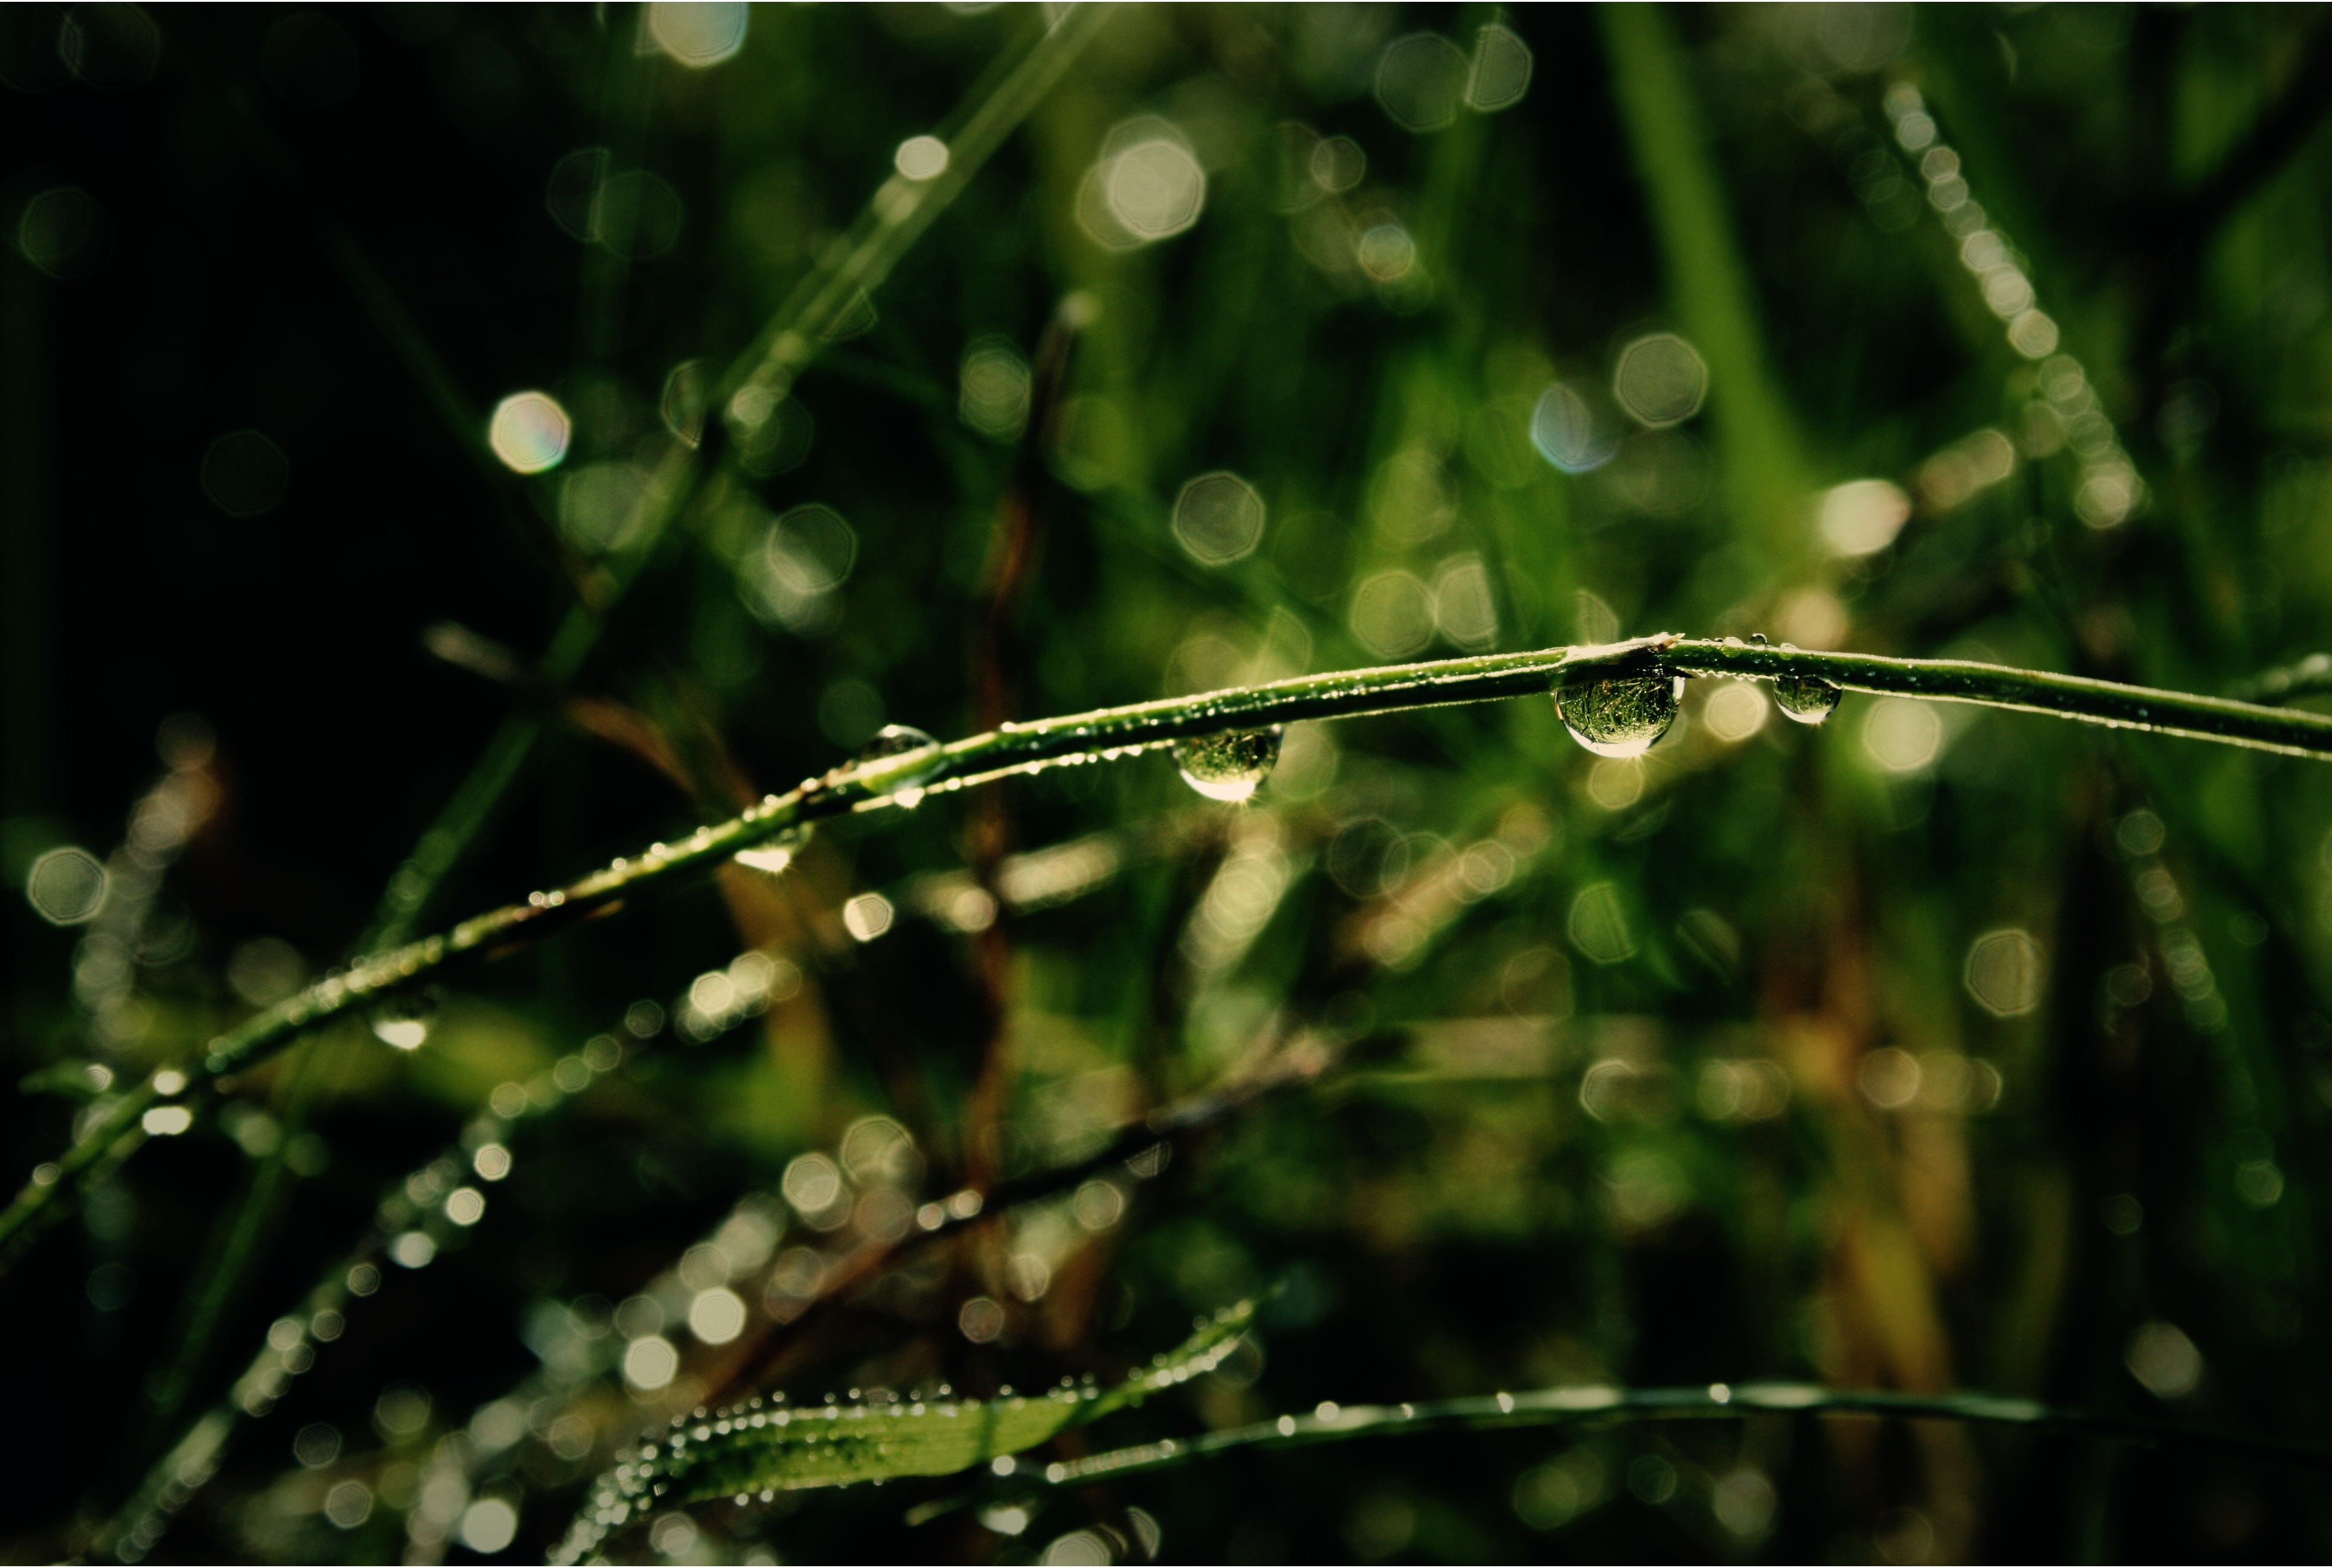
water, nature, grass, branch, drop, dew, bokeh, plant, sun, meadow, morning, rain, leaf, flower, green, reflection, botany, flora, fauna, drip, blade of grass, background, rush, moist, drop of water, mirroring, moisture, macro photography, halme, plant stem